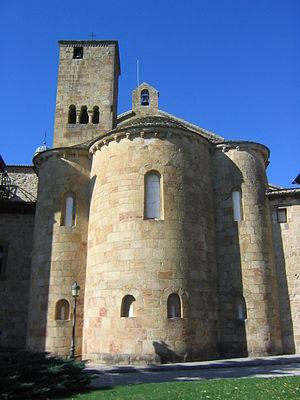
Élodie ou Alodie et sa sœur Nunilone, exécutées vers l'an 851, sont deux jeunes martyres wisigothes d'Huesca, en Aragon.
Le massif de Leyre, ou massif d'Errando, ou sierra de Leire en espagnol, est une chaîne de montagnes qui se situe en Navarre. C'est la première montagne pré-pyrénéenne ; elle se trouve dans le nord-ouest de la province.